Atal Bihari Vajpayee

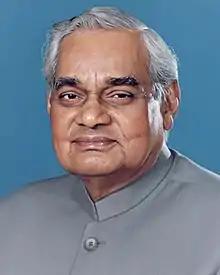
Official portrait, 1998

Atal Bihari Vajpayee (25 December 1924 – 16 August 2018) was an Indian poet, writer and statesman who served as the prime minister of India, first for a term of 13 days in 1996, then for a period of 13 months from 1998 to 1999, followed by a full term from 1999 to 2004. He was the first non-Congress prime minister to serve a full term in the office. Vajpayee was one of the co-founders and a senior leader of the Bharatiya Janata Party (BJP). He was a member of the Rashtriya Swayamsevak Sangh (RSS), a far-right Hindu nationalist paramilitary volunteer organisation. He was also a Hindi poet and a writer.